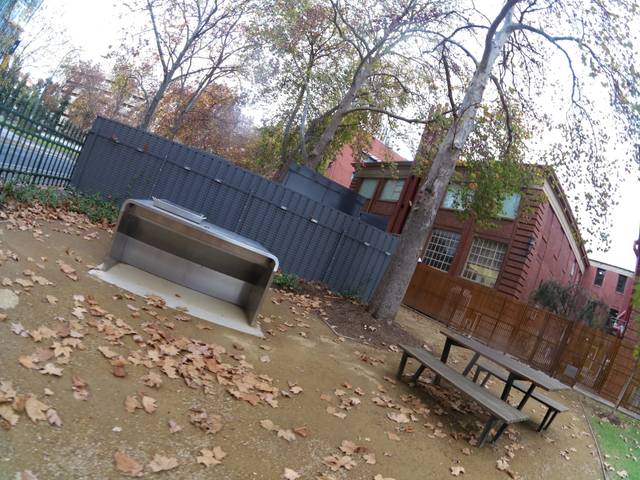
Region: Australia
Coordinates: -34.917, 138.606